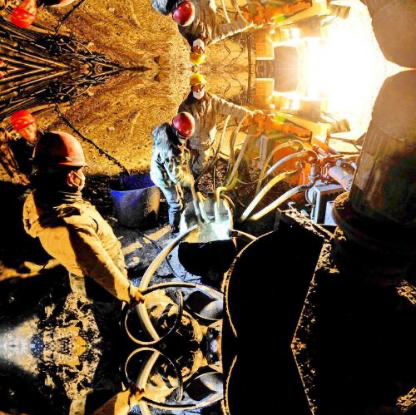
Objects in the image:
label: helmet
label: helmet
label: helmet
label: helmet
label: helmet
label: helmet
label: helmet